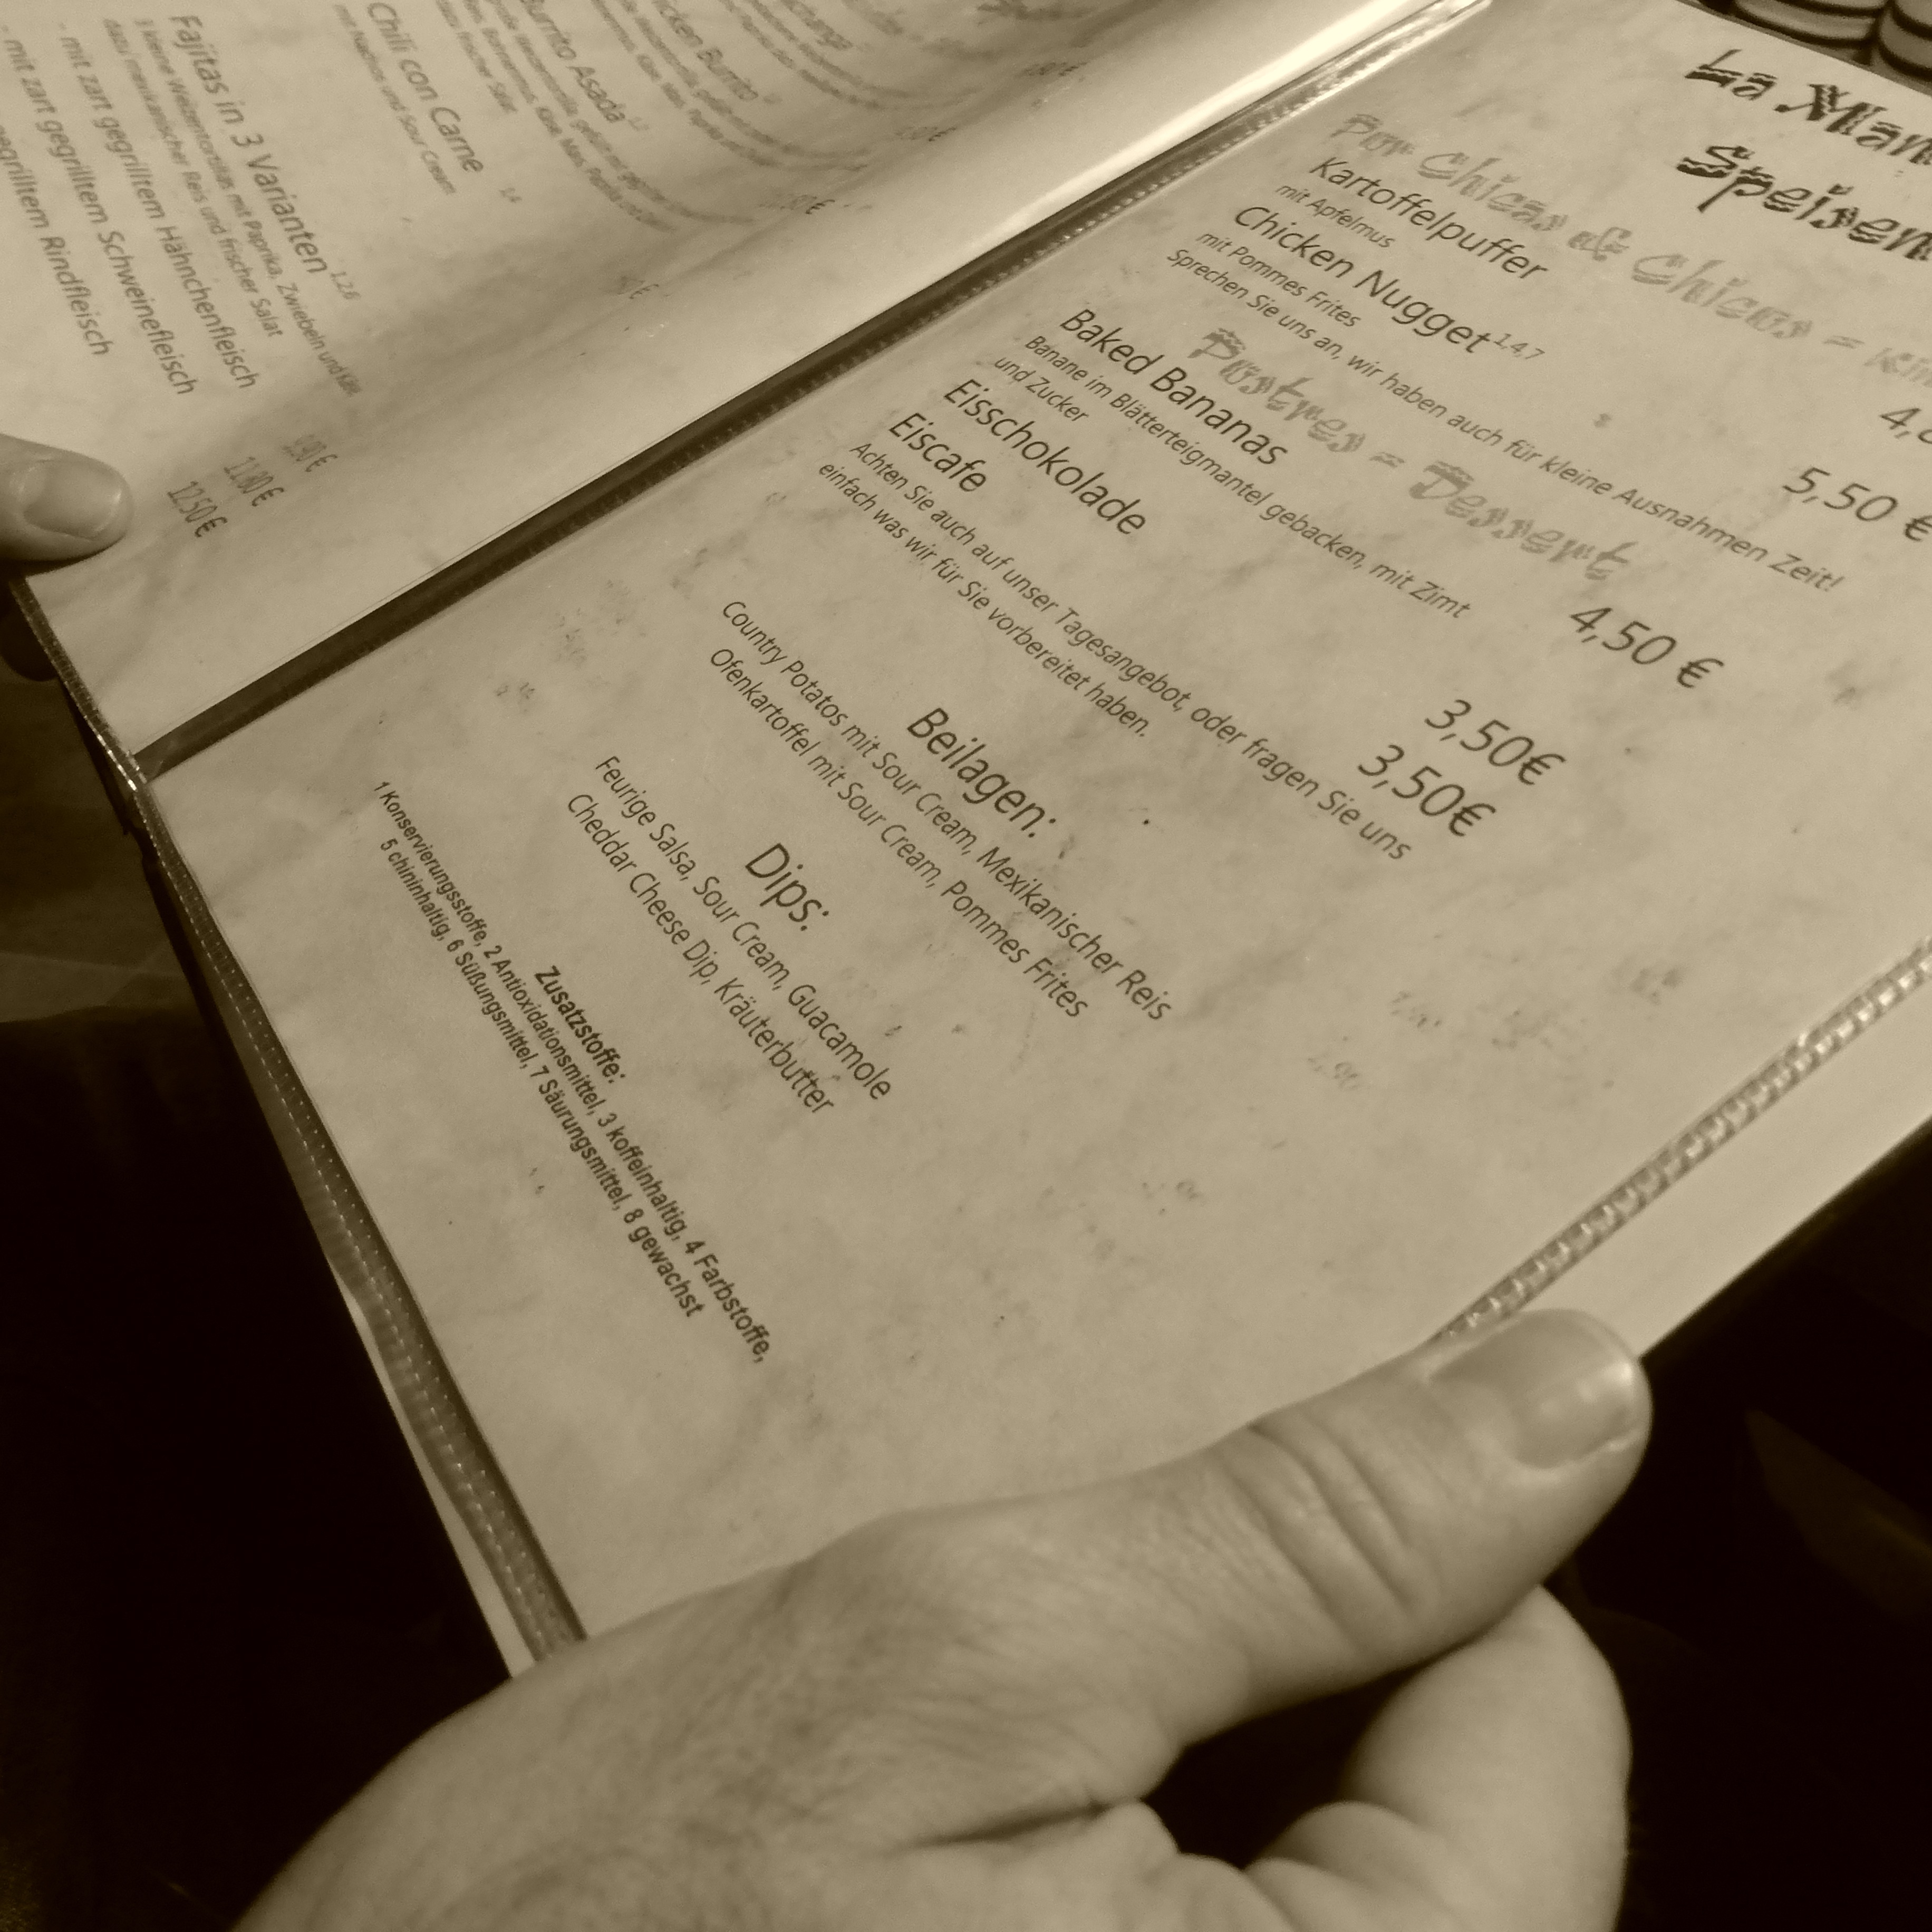
writing, hand, read, wood, white, restaurant, menu, art, decision, drawing, design, text, handwriting, euro, choose, local, calligraphy, document, shape, offer, prices, beverage list